August Adolph von Hennings

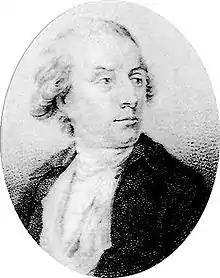
August Adolph von Hennings; painting by Jens Juel, 1780.

August Adolph von Hennings (19 July 1746, Pinneberg – 17 May 1826, Rantzau) was a politician, publicist and writer of the Age of Enlightenment, born in the Duchy of Holstein to a family of lawyers. Active in Denmark and the German states, he was known as the "true apostle of the Enlightenment to the dukedoms" His elder sister Sophia (1742–1817) married the physician Johann Albert Heinrich Reimarus.